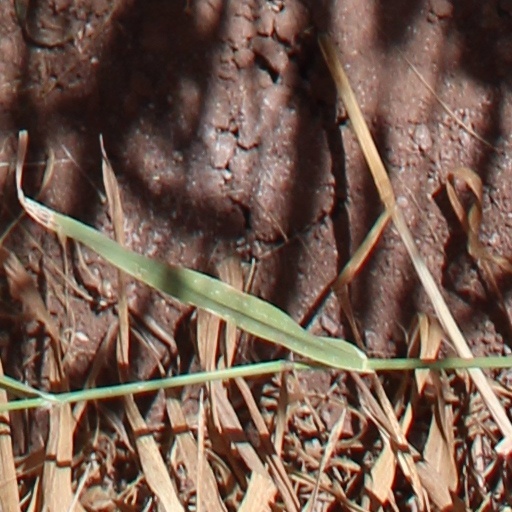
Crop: wheat